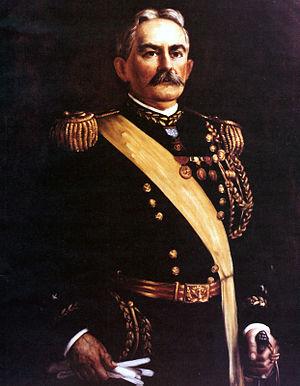
Le chef d'état-major de l'armée de terre des États-Unis est un général quatre étoiles qui dirige l’état-major de l’armée de terre américaine et est responsable de l'état de préparation de celle-ci. Depuis 2019, la fonction est occupée par le général James C. McConville.